Nukkariyya

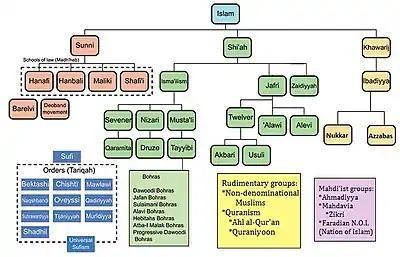
Nukkar among other Ibadi branches (in brown)

Nukkariyya,“Deniers,” also called the Nakkara or al-Nakkariyya or Yazidiyya was one of the main branches of Ibadi Islam, founded in 784 by Abu Qudama Yazid ibn Fandin al-Ifrani. Led by Abu Yazid al-Nukkari, they revolted against the ruling Fatimids in Ifriqiya (today's Tunisia and eastern Algeria), conquering Kairouan in 944 and laying siege to Sousse, but were ultimately defeated in 947. The Nukkari were known as "Yazidiyya" due to their founder, Yazid al-Irfani, and had no connection to the Adawiyya Kurds, who were called Yazidiyya due to their reverence of Yazid ibn Muawiya. Remnants of the Nukkari are thought to have survived on the island of Djerba. They split from mainstream Ibadism, i.e. the Wahbi. The parent branch of Nukkari, Wahbi Ibadism, was the most mainstream of the schools of thought within Ibadism, due to the fact that most preserved Ibadi texts can be attributed to Wahbi affiliated scholars.